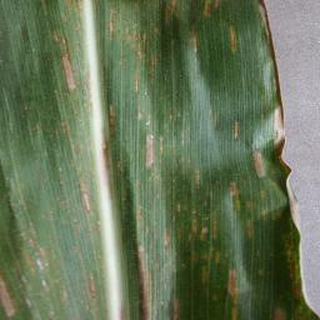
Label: corn_cercospora_leaf_spot